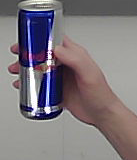
Product: redbull_energydrink